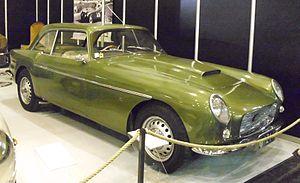
La Bristol 406 est une voiture de luxe produite entre 1958 et 1961 par le fabricant anglais Bristol Aeroplane Co. C'est la dernière Bristol à utiliser le moteur six cylindres dérivé du BMW à soupapes en tête qui animait toutes les voitures construites par la société mais devenait obsolète par rapport aux nouveaux moteurs émergents de l'époque.